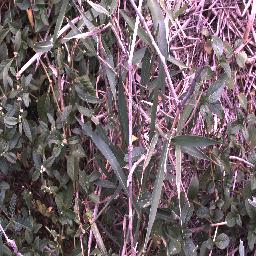
Label: negative